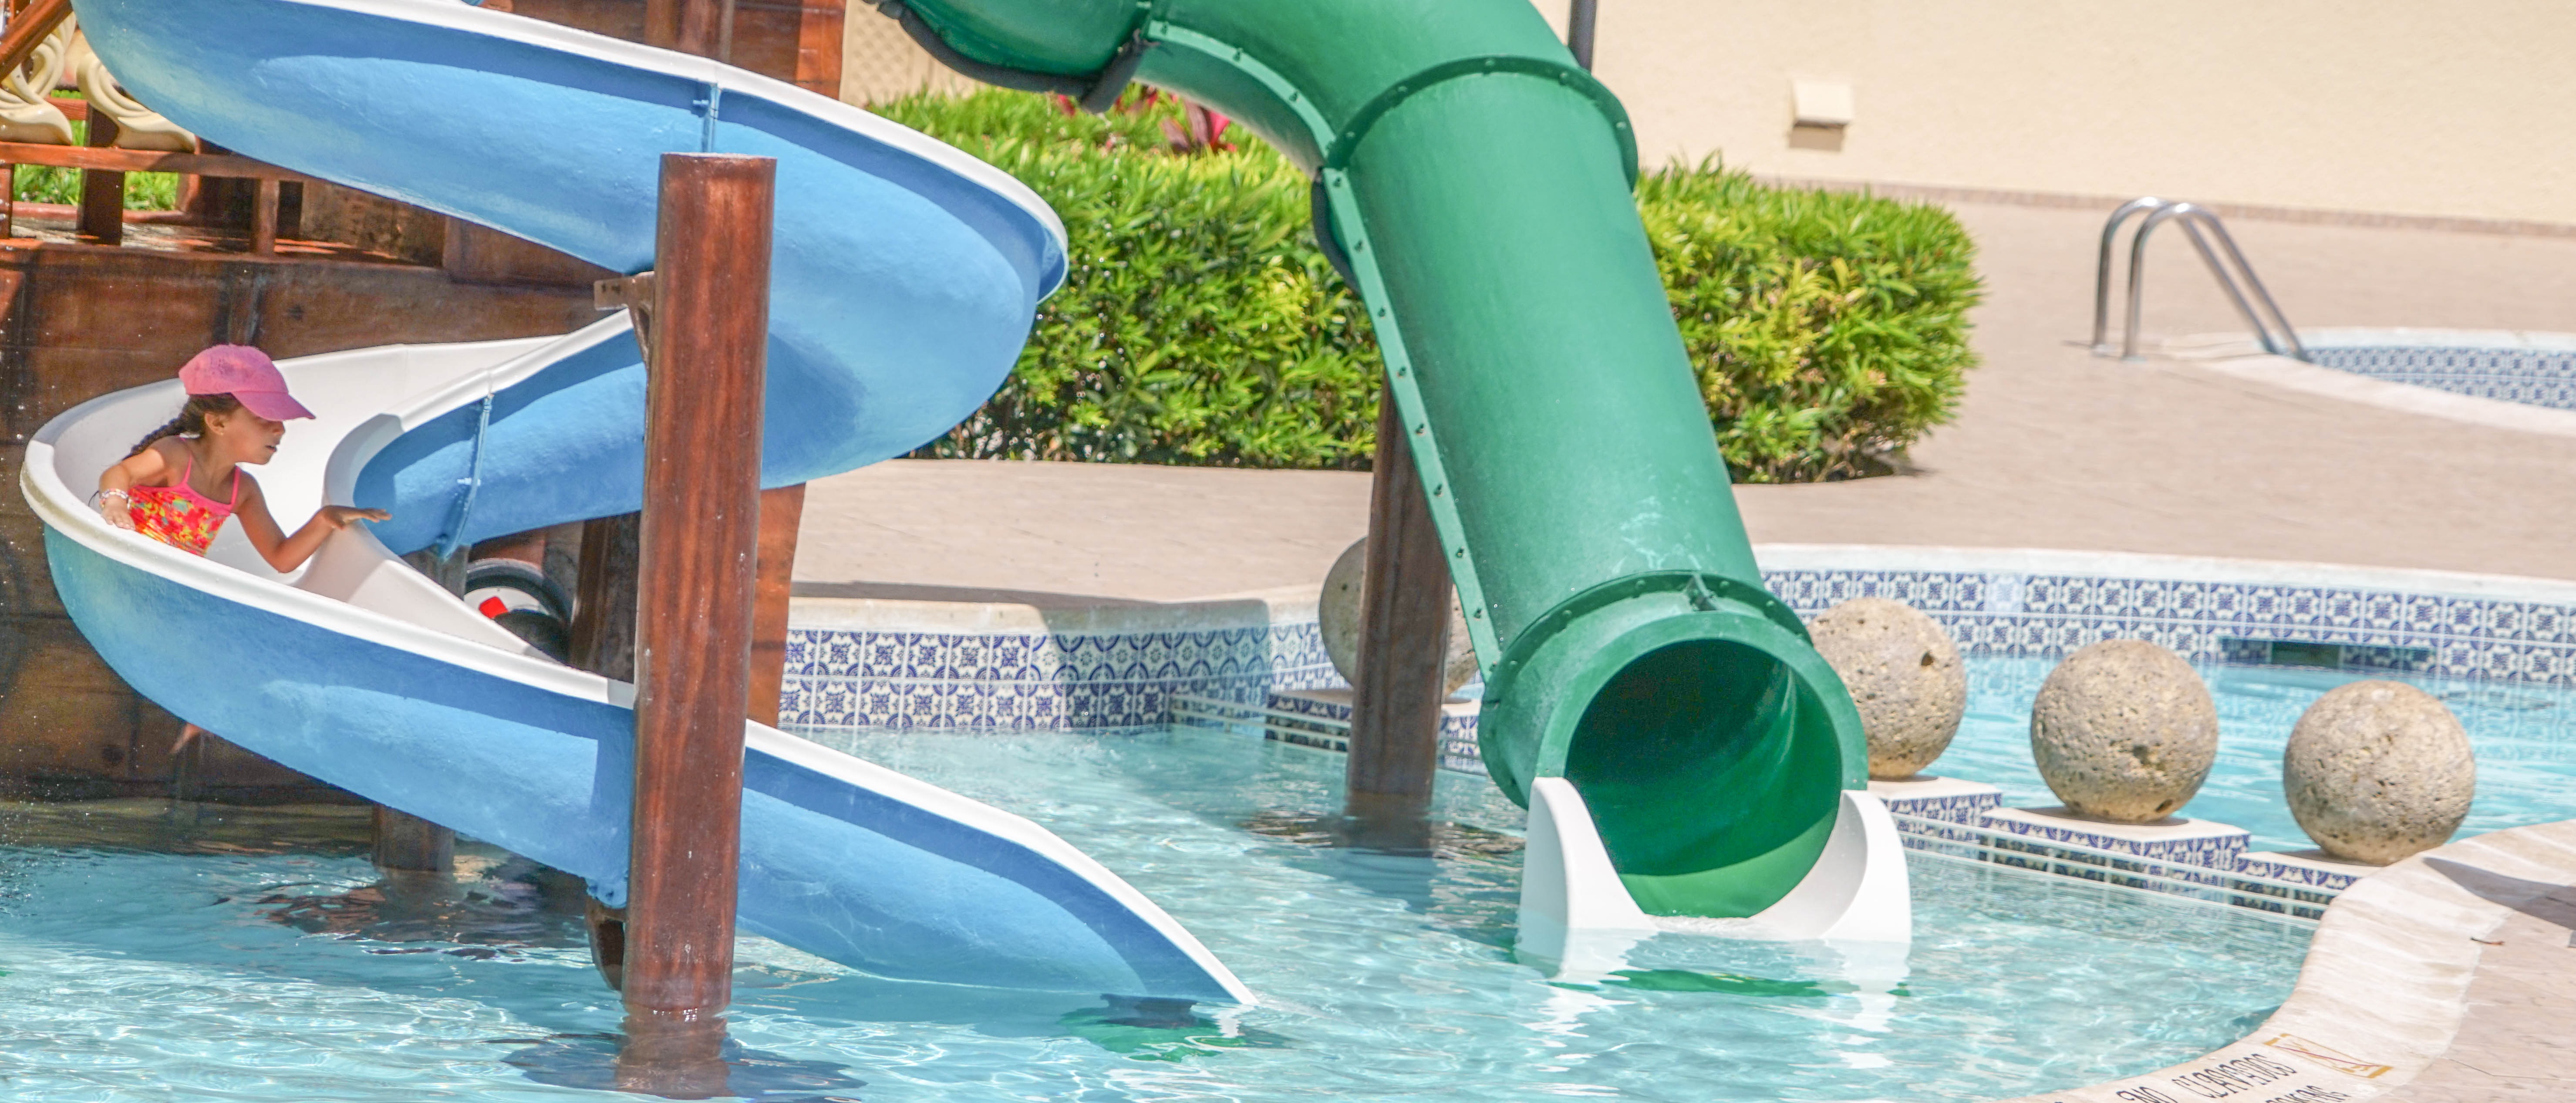
water, person, people, girl, play, recreation, pool, young, amusement park, swimming pool, park, child, leisure, smiling, smile, outdoors, fun, happy, happiness, playground, water park, slide, inflatable, outdoor recreation, people laughing, outdoor play equipment, playground slide